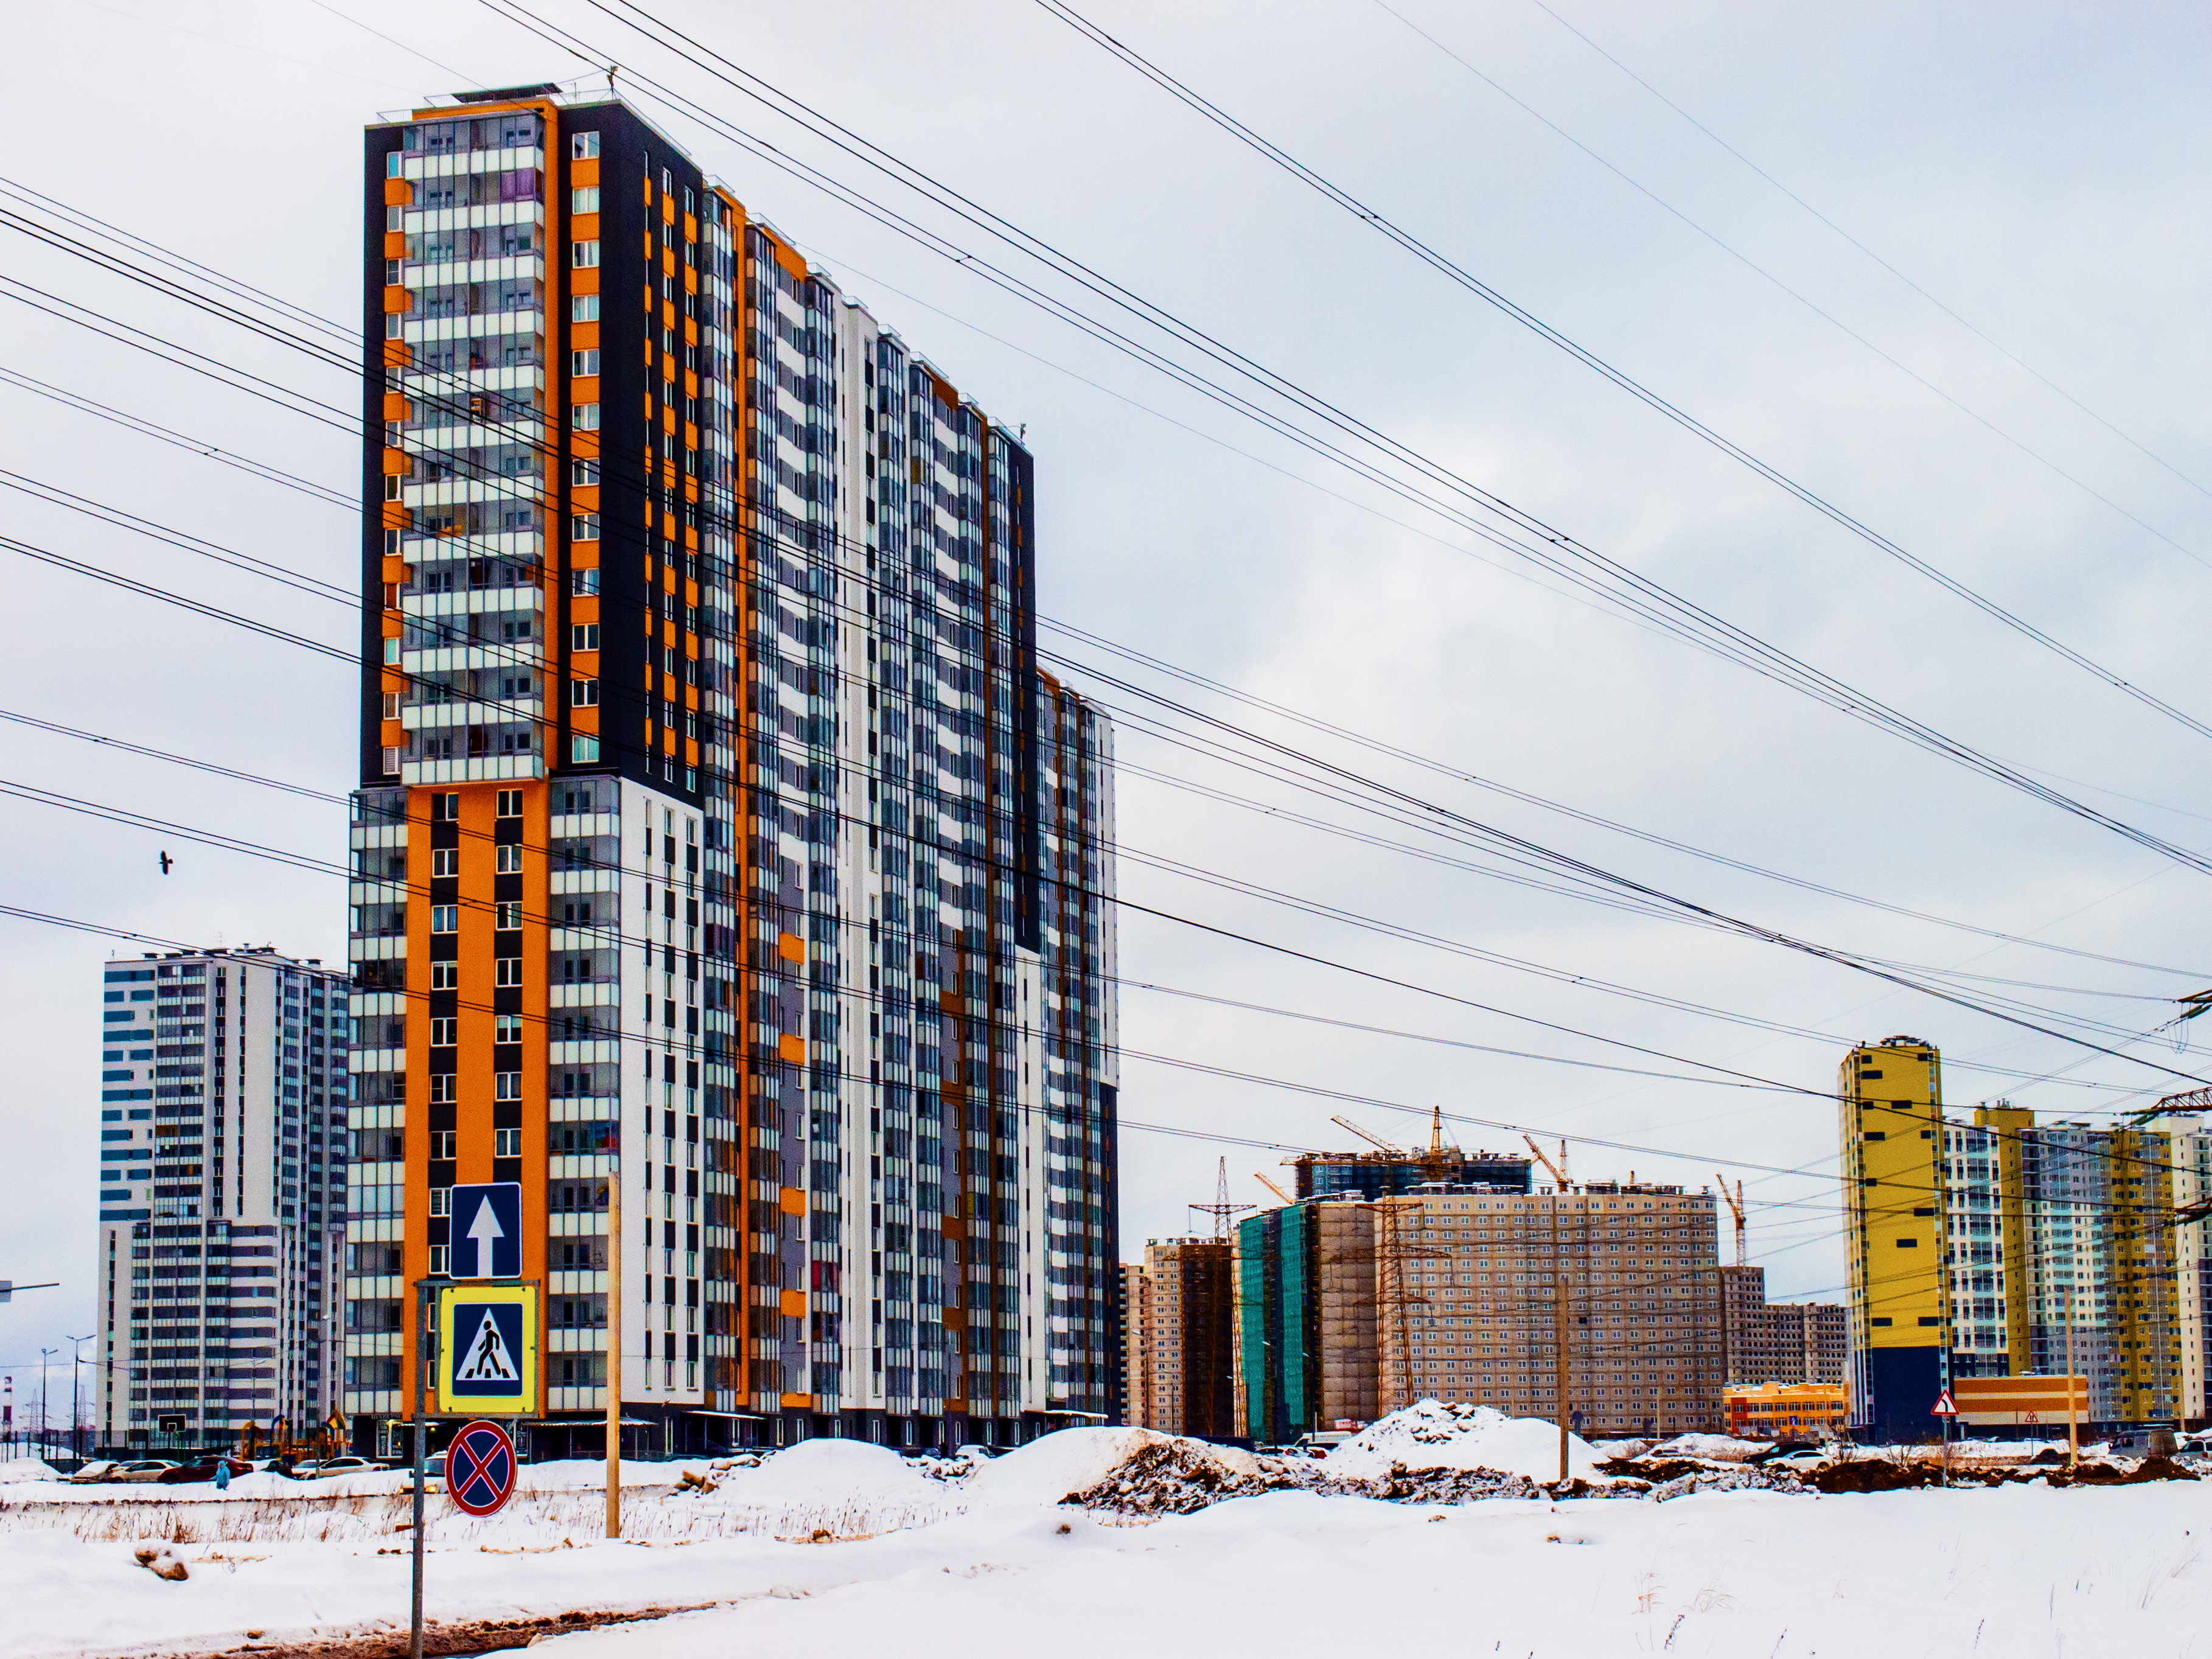
images, building, sky, daytime, skyscraper, tower block, cloud, snow, electricity, freezing, urban design, condominium, city, cityscape, commercial building, facade, metropolis, window, mixed use, overhead power line, tower, house, apartment, engineering, downtown, suburb, headquarters, electrical supply, public utility, road, street, skyline, winter, roof, reflection, corporate headquarters, wire, transport, precipitation